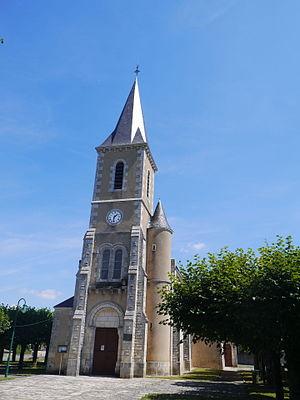
L'église Saint-Martin.
Fleuré est une commune du Centre-Ouest de la France, située dans le département de la Vienne en région Nouvelle-Aquitaine.